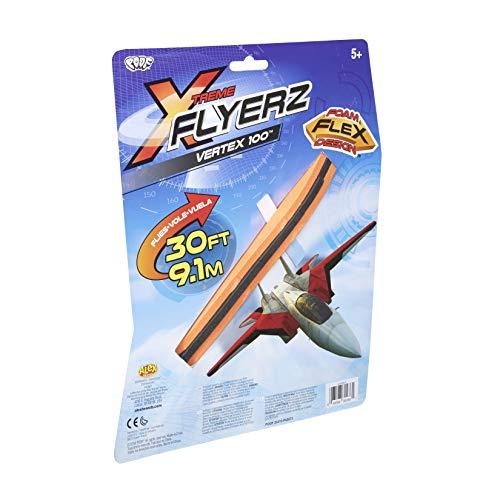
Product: POOF Xtreme Flyerz Vertex 100 Kids Outdoor Plane
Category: Toys & Games | Novelty & Gag Toys | Flying Toys
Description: Flies up to 30 feet 9 meters.
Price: $11.52
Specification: ProductDimensions:12.5x3x11inches|ItemWeight:2.4ounces|ShippingWeight:2.4ounces(Viewshippingratesandpolicies)|ASIN:B07M861NVY|Itemmodelnumber:420060-3|Manufacturerrecommendedage:5yearsandup